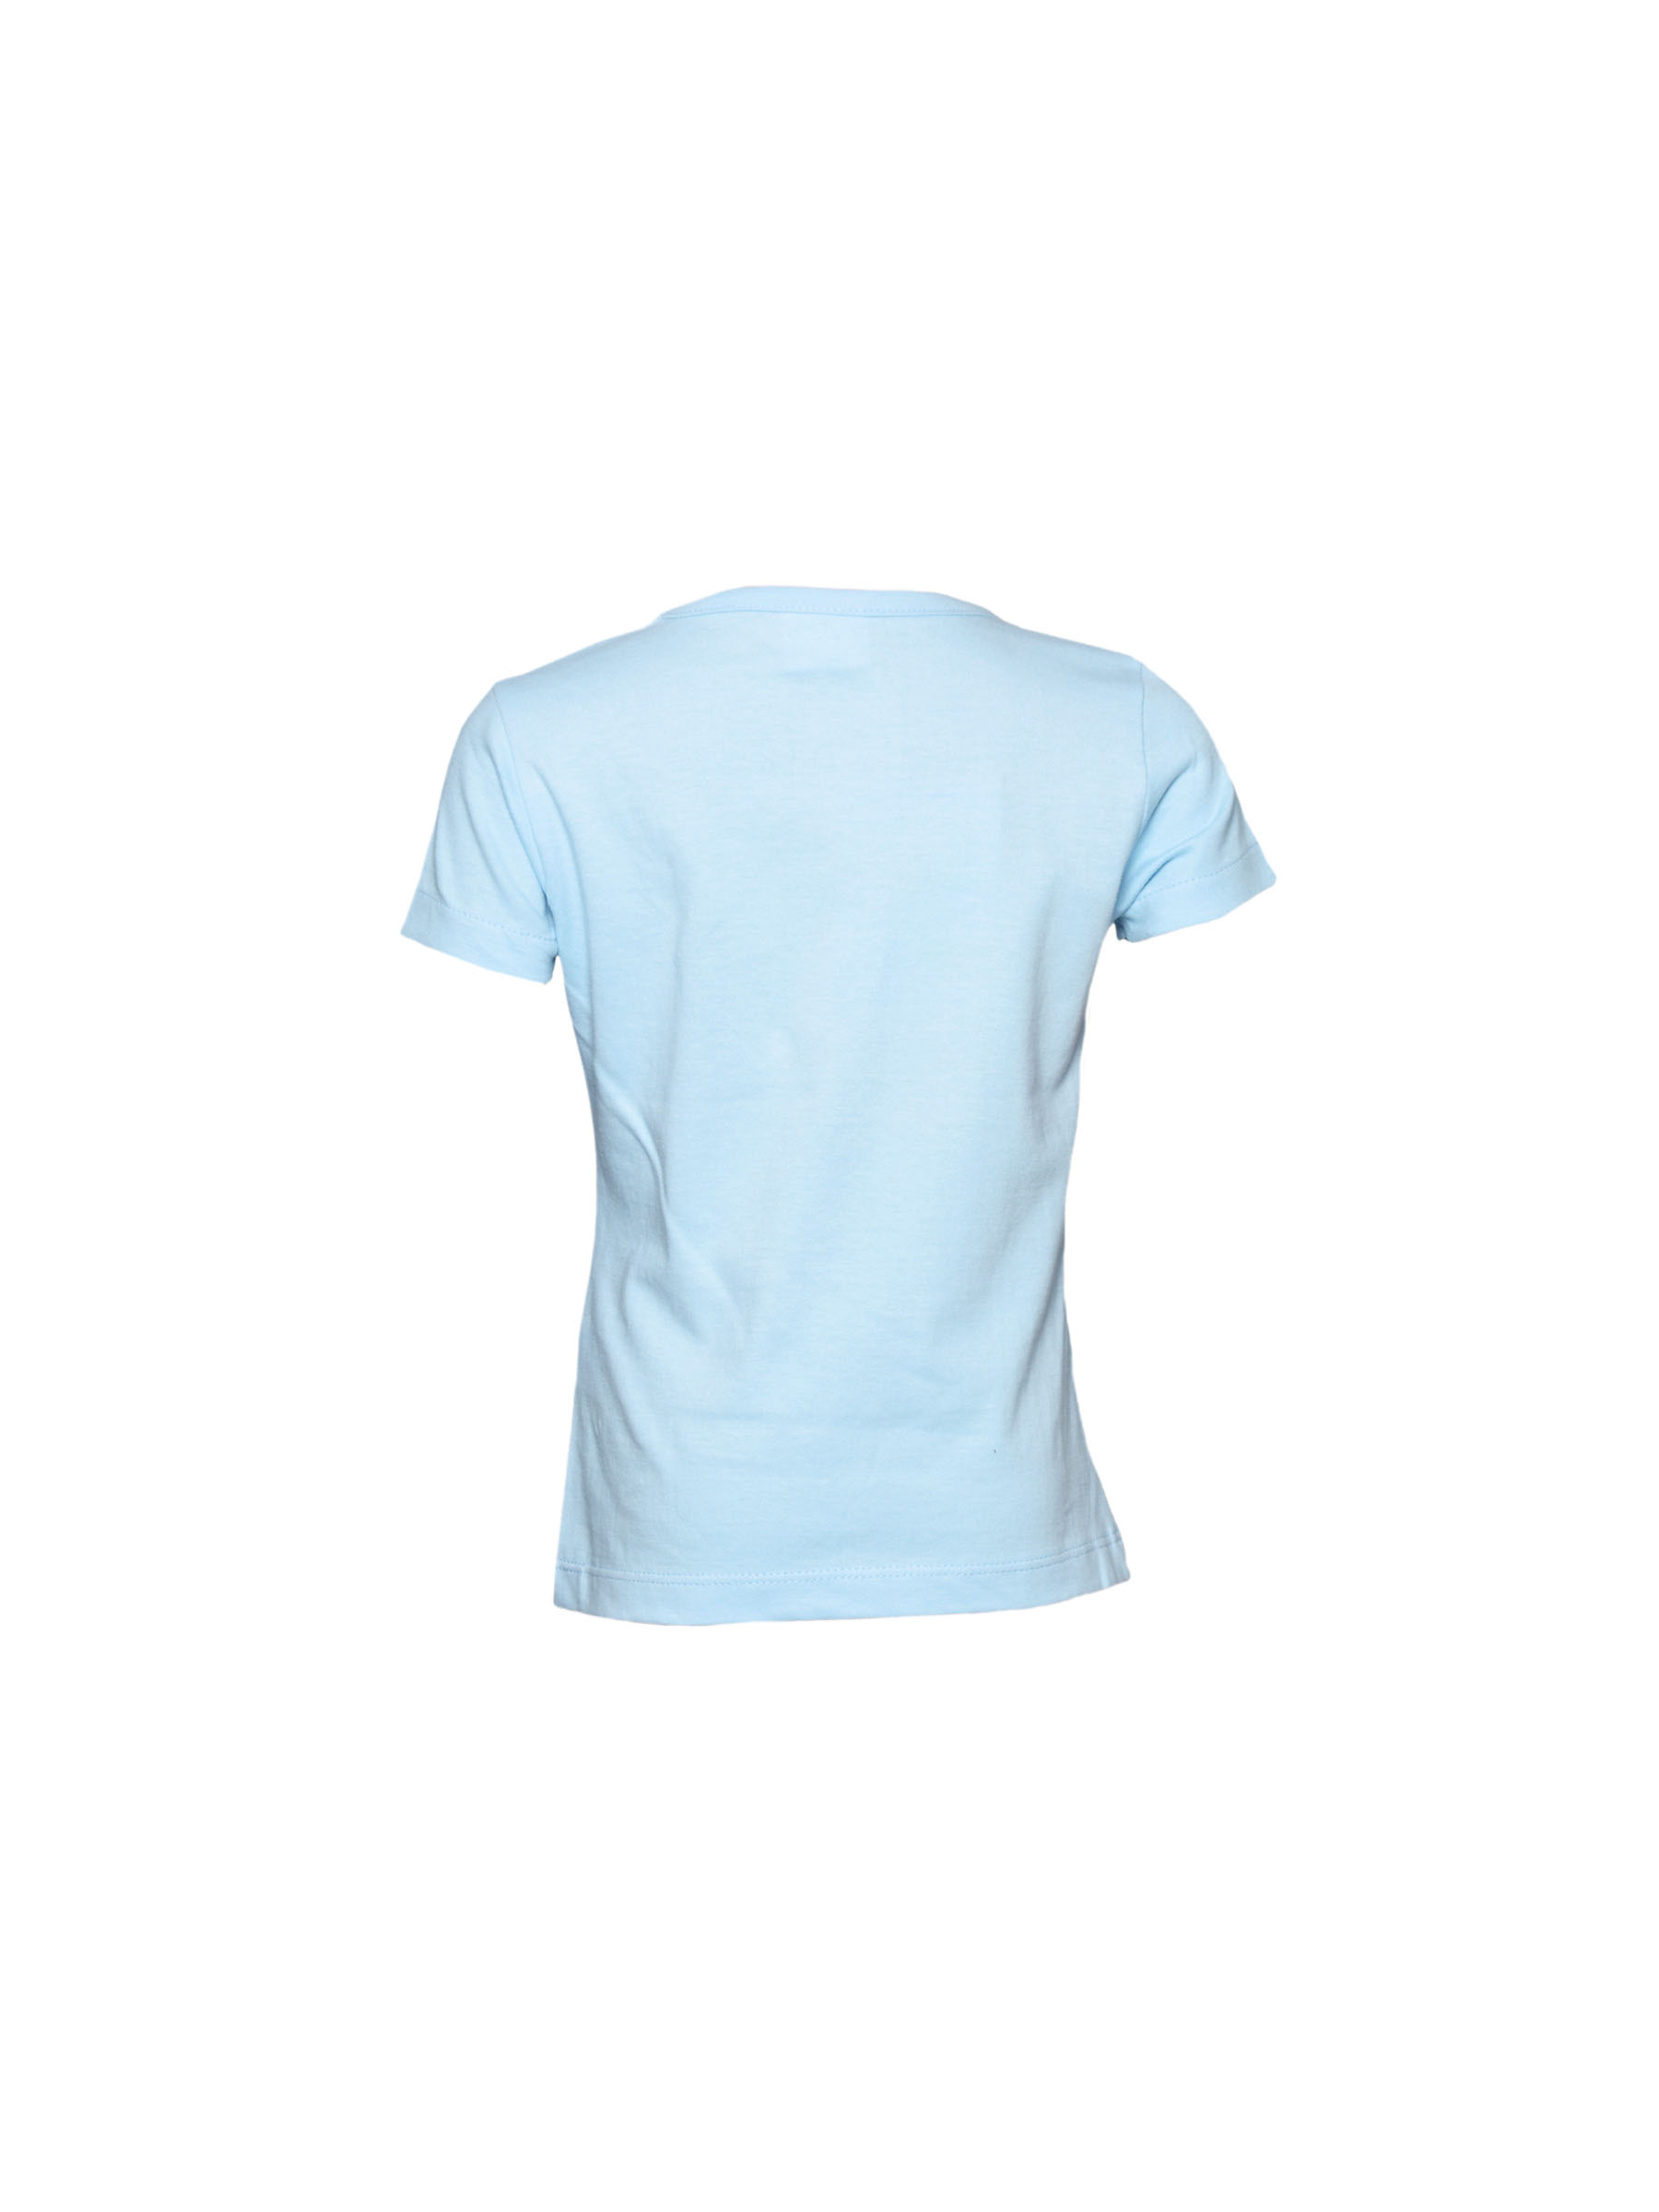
Ant Kids Girl's Humming Birds Blue Kidswear
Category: Apparel / Topwear / Tshirts
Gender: Girls
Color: Blue
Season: Summer 2011
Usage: Casual